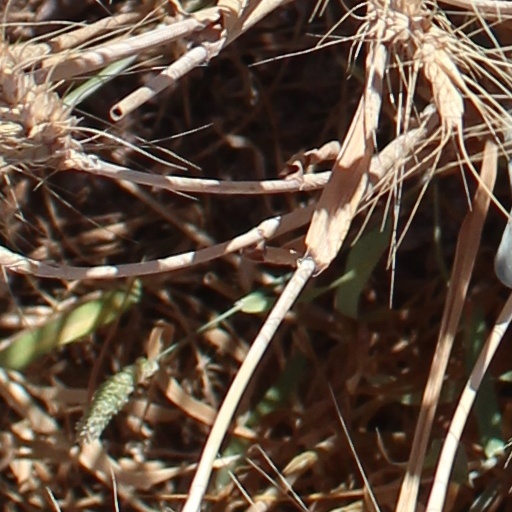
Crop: wheat